Braunschweig Hauptbahnhof

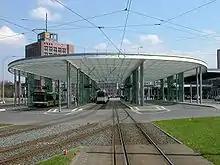
Local transport station with bus and tram in 2006

In 1999 to 2000, in preparation for Expo 2000, a local transport terminal was built in front of the station. The inauguration of the installation, which is protected against the weather with a canopy, was carried out in May 2000. Simultaneously, the first tracks (with an additional standard gauge rail) were laid for the future standard gauge tramway in the area of the station. In local services, it was proposed that lines 1, 2, 3 and 10 of the "RegioStadtBahn" (regional light rail) would also serve the station, with work starting in about 2014, although this is in doubt. Its first stage would connect the station and Braunschweig North station ("Nordbahnhof") with Salzgitter, Goslar, Bad Harzburg, Schöppenstedt, Gifhorn and Uelzen. The "RegioStadtBahn" would use two unused platforms in the local station, which as yet have no tracks. The connection to the DB network would take place in the immediate vicinity with an on and off ramp from the embankment. In 2005, a new tram link on the Heinrich-Büssing-Ring was opened to the station. It connects the station with the suburbs of Heidberg, Melverode and Stöckheim in the south of Braunschweig. The new route to Stöckheim was commissioned on 15 October 2006.